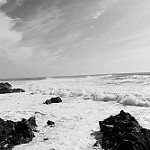
Label: B & W